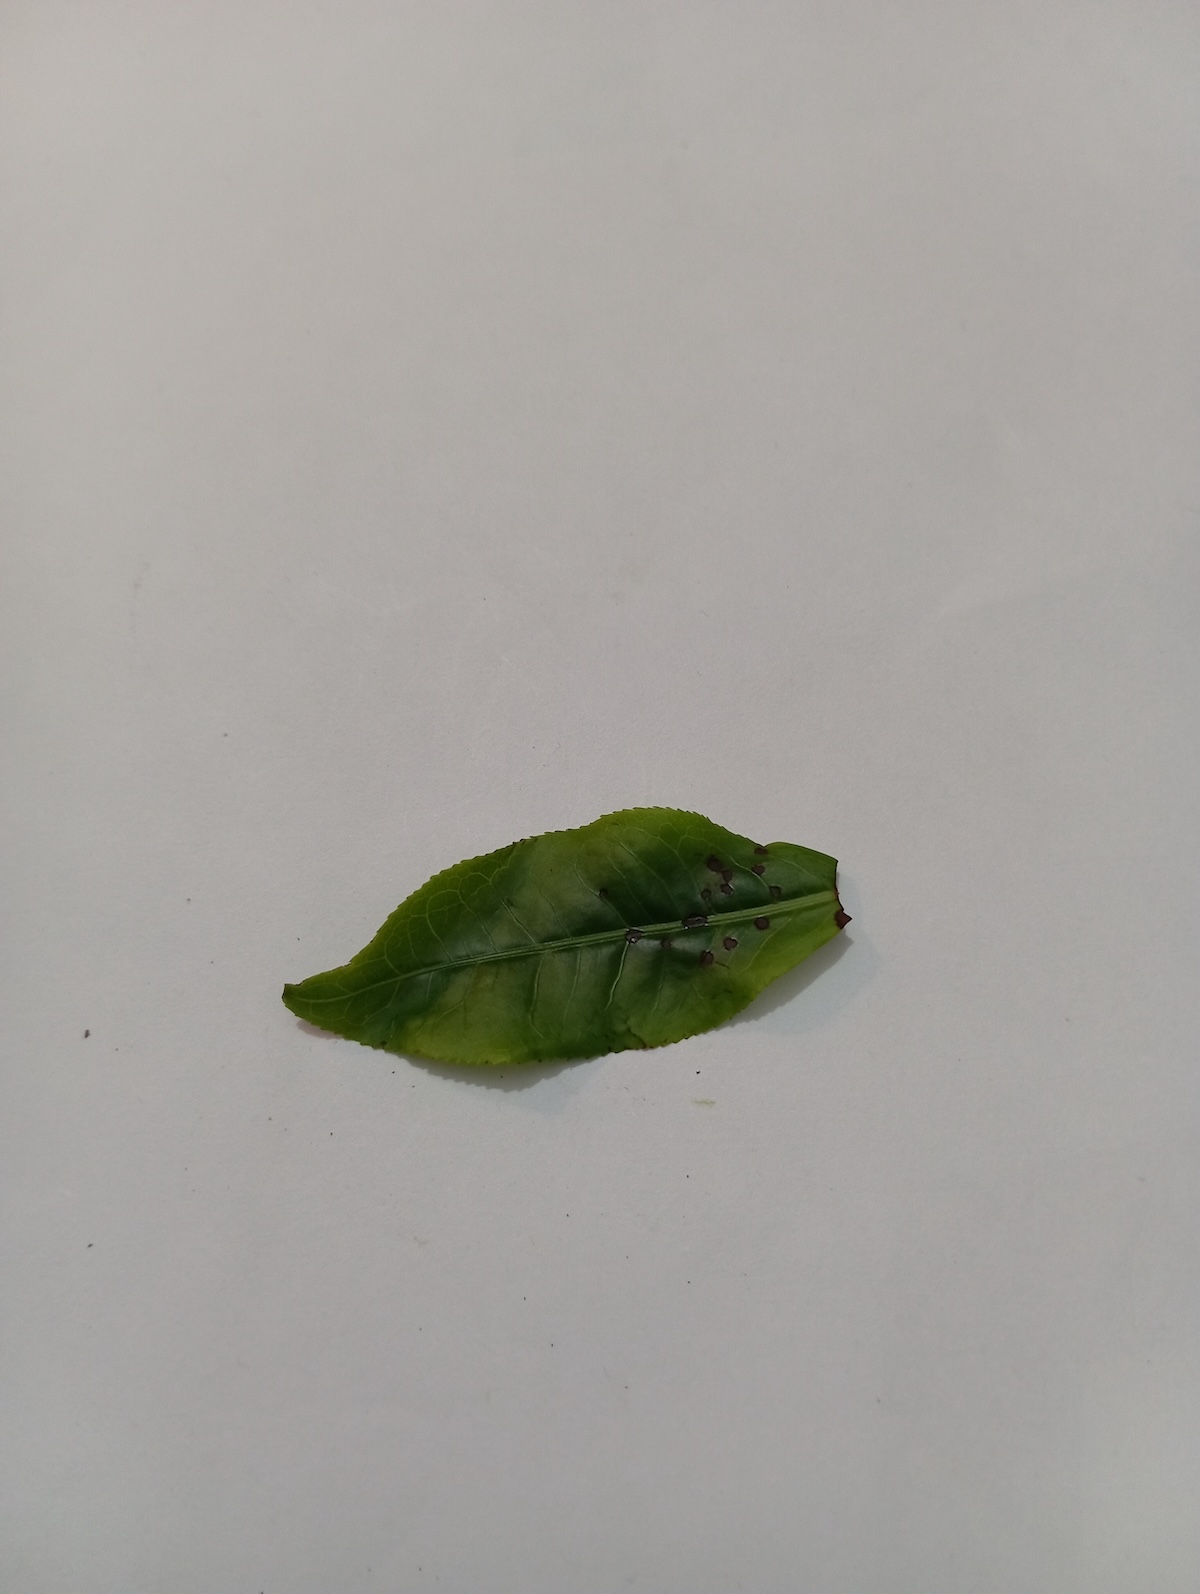
Label: Helopeltis